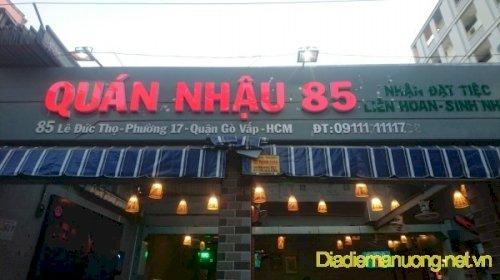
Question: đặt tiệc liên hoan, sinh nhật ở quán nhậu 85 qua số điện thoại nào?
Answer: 0911111117